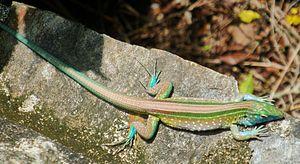
Cnemidophorus lemniscatus est une espèce de sauriens de la famille des Teiidae.